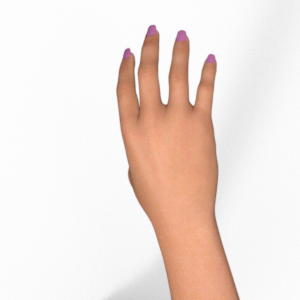
Label: paper